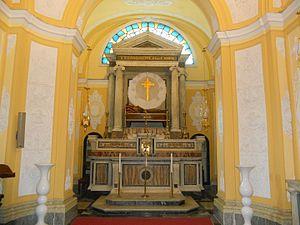
Le couvent Santa Lucia Vergine al Monte est un ancien couvent franciscain important de Naples donnant sur le corso Vittorio Emanuele, dans le cœur de la cité protégé par l'UNESCO. Son style dominant est baroque avec des traces d'architecture Renaissance, ce qui en fait un ensemble original. L'église quant à elle est refaite dans le style néo-gothique. L'église est riche de sculptures et de tableaux. Les franciscains toujours propriétaires des murs du couvent l'ont affecté à une société hôtelière et à une faculté universitaire.